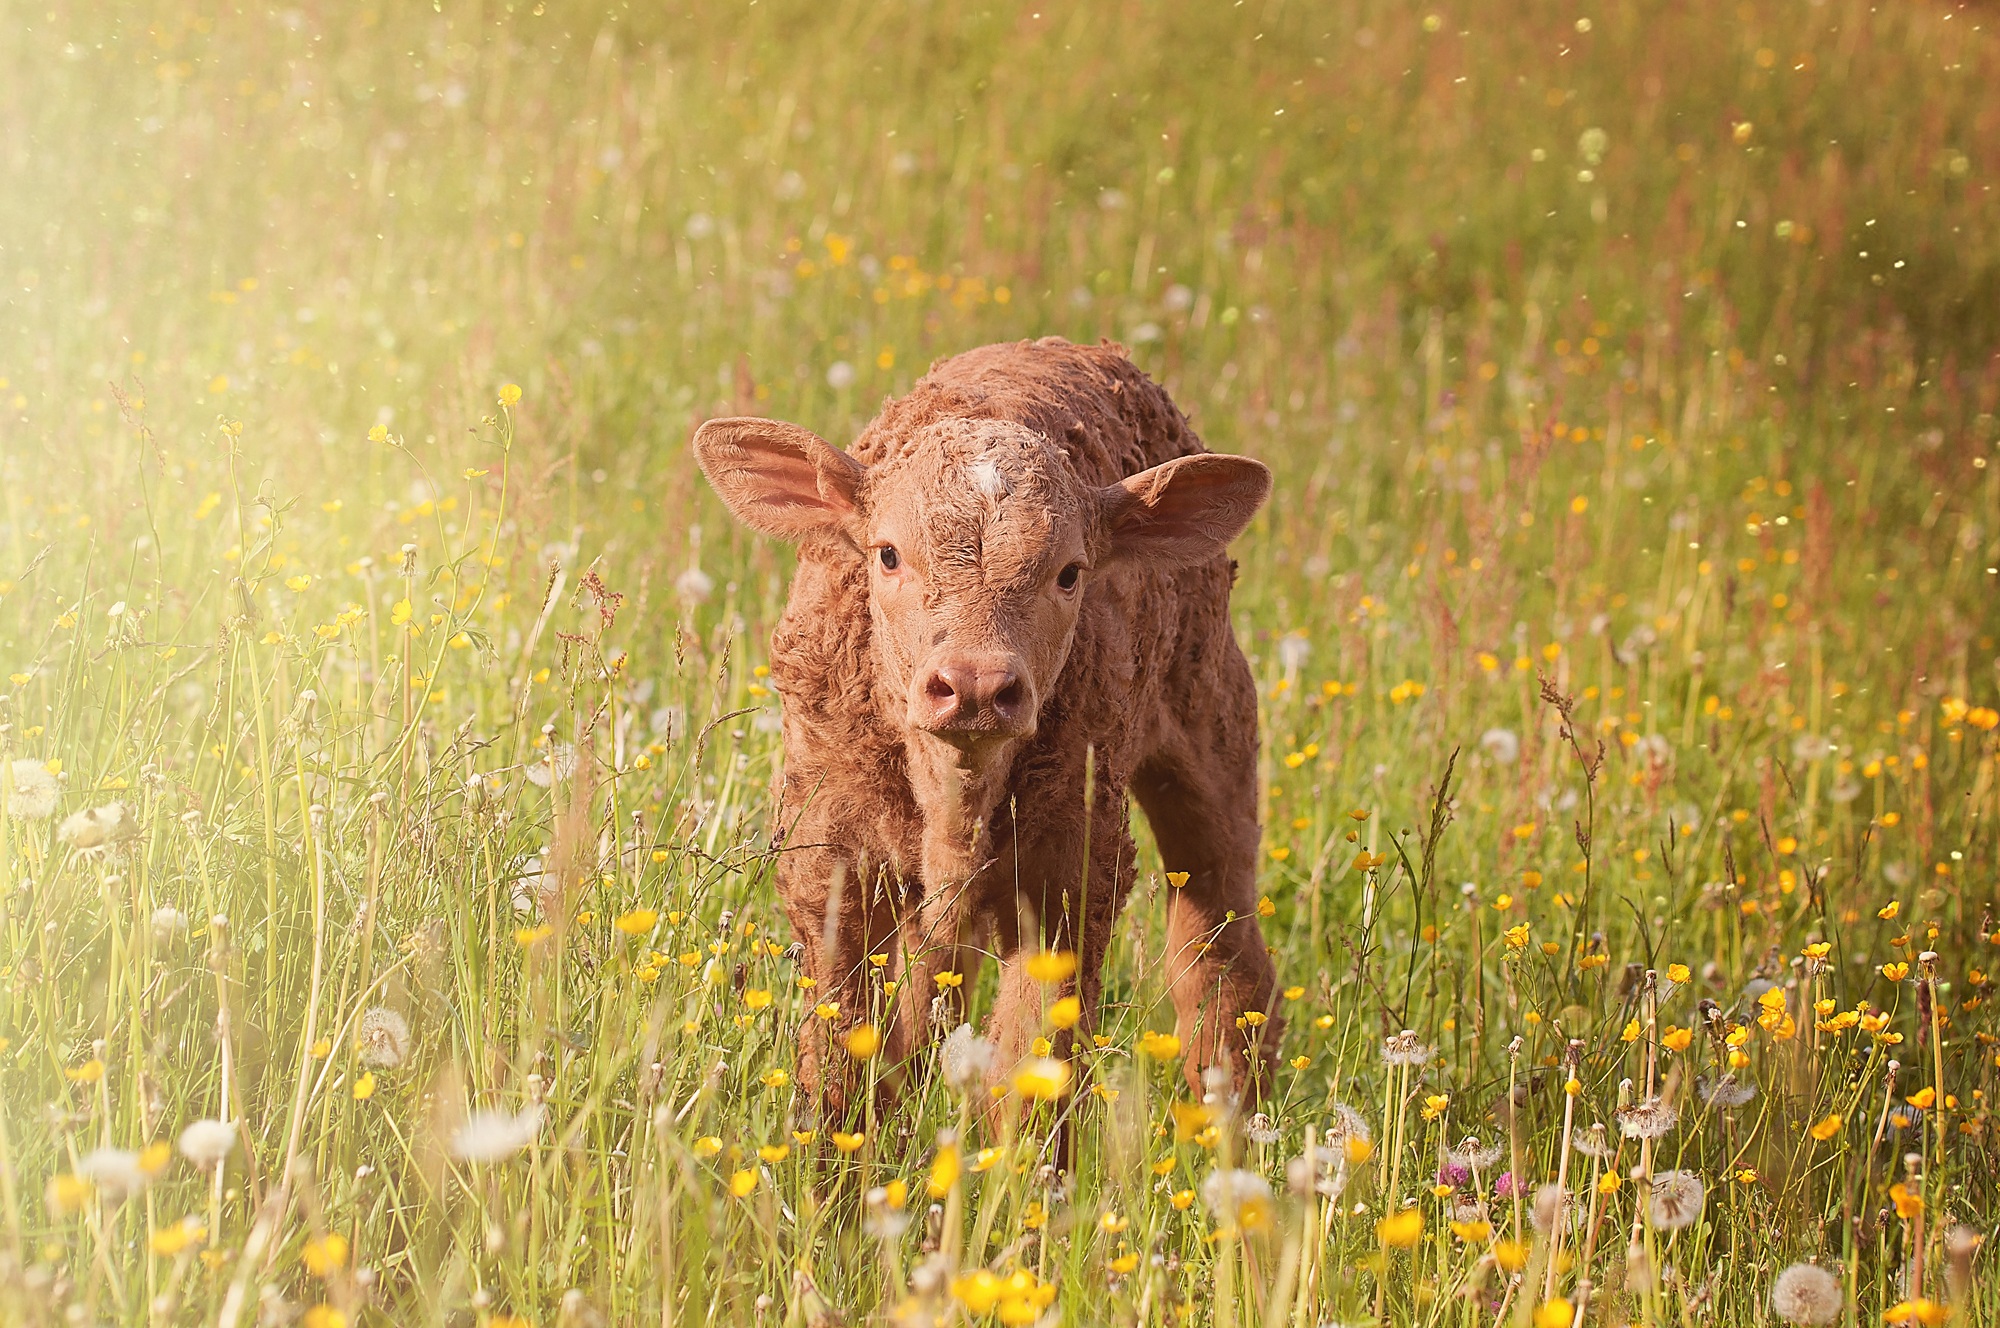
grass, field, meadow, prairie, flower, animal, wildlife, pasture, grazing, fauna, calf, flowers, grassland, habitat, cattle like mammal